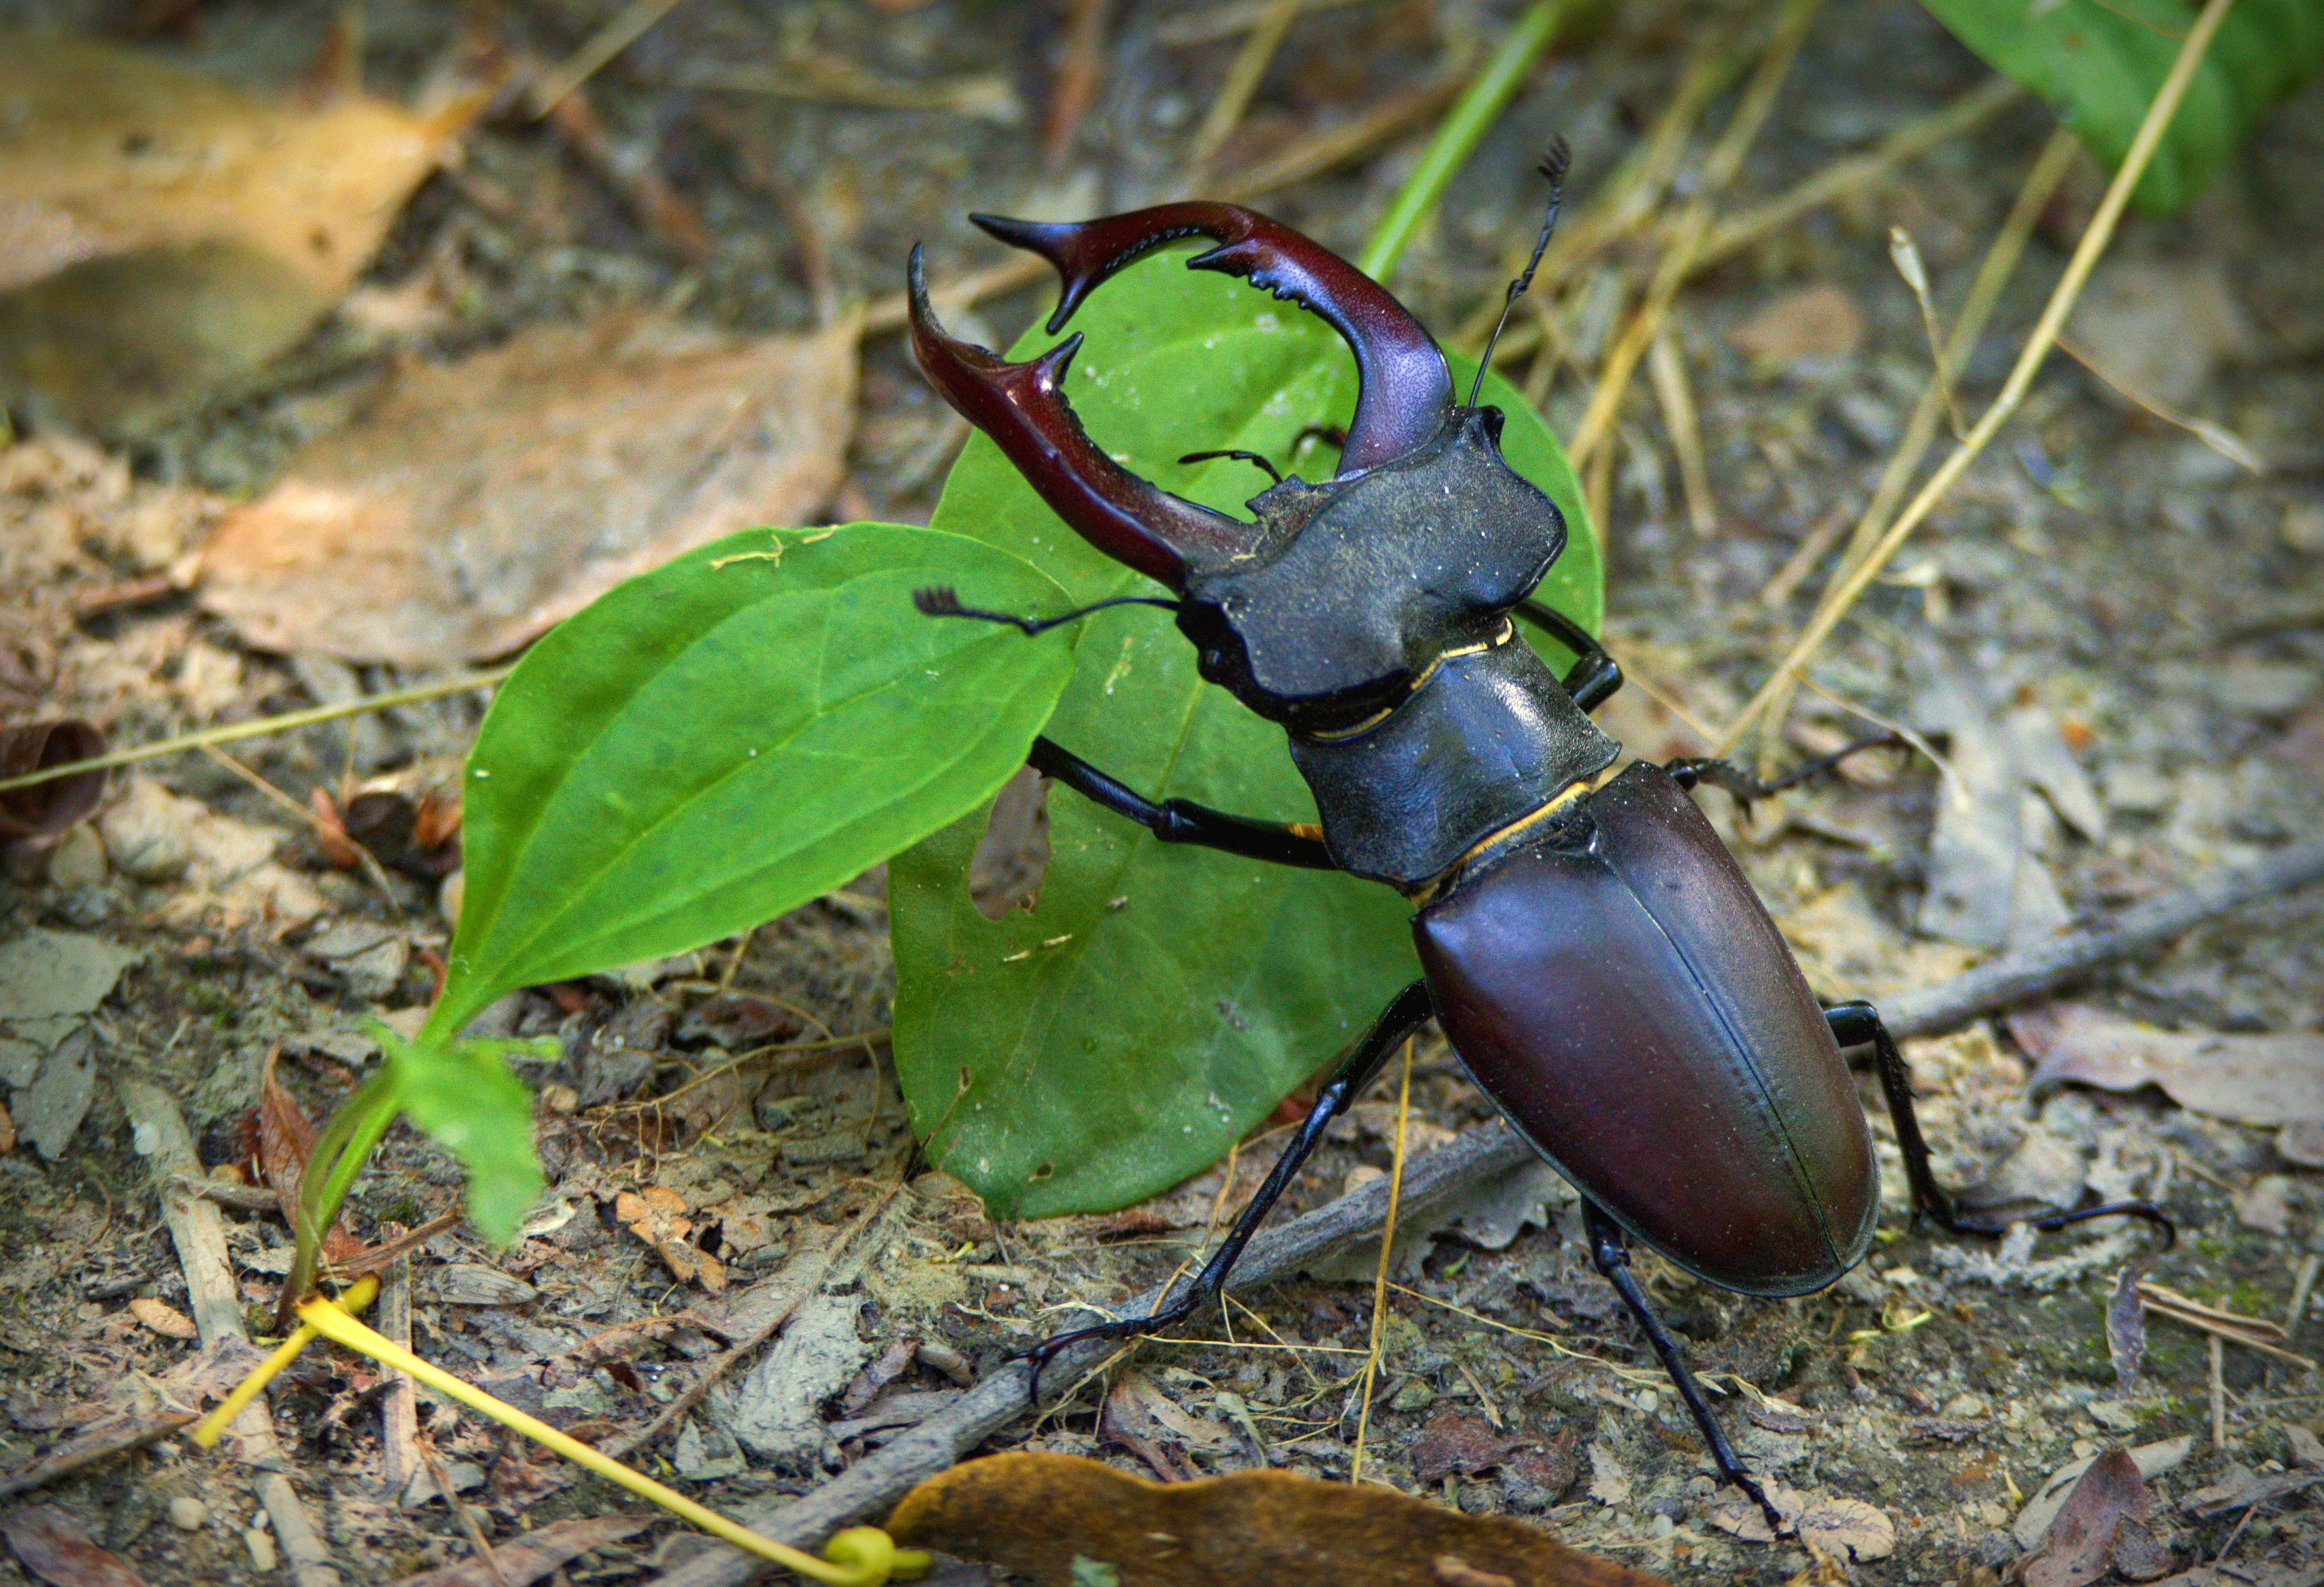
nature, forest, flower, wildlife, green, insect, fauna, invertebrate, large, antlers, beetle, macro photography, arthropod, ground beetle, leaf beetle, dung beetle, lucanus cervus, roh, scarabs